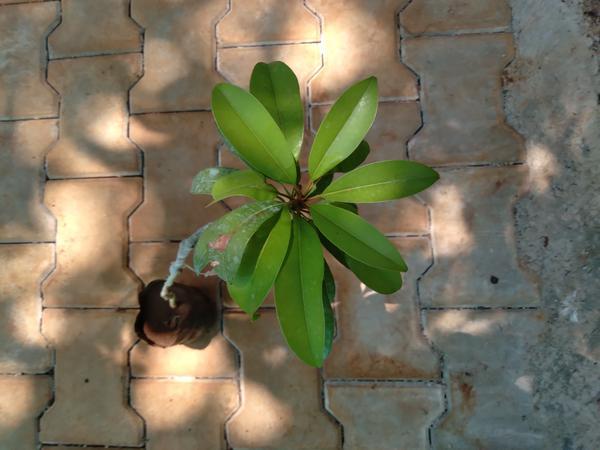
Plant: Sapota